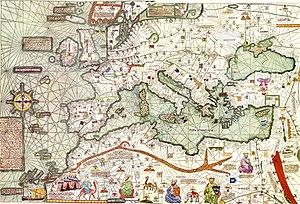
Atlas catalan (1375)
Abraham Cresques ou, plus exactement Cresques Abraham est un cartographe juif majorquin. On lui attribue l’Atlas catalan, qu'il aurait réalisé en collaboration avec son fils Jehuda Cresques.
Cette page concerne l'année 1375 du calendrier julien.
Jehuda Cresques, également connu sous les noms de Jafuda Cresques et Jaume Riba, est un cartographe majorquin, de la Couronne d'Aragon.
Cet article présente les cartes anciennes du monde ou anciennes mappa mundi, de l'Antiquité à la fin du Moyen Âge.
L'Atlas catalan est un portulan du XIVᵉ siècle, réalisé vers 1375 et traditionnellement attribuée à Abraham Cresques, un cartographe juif majorquin de Palma, et à son fils Jehuda Cresques.